Elkhorn coral

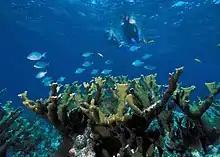
Elkhorn coral provide important reef-building services.

Like the foundation of a house, Elkhorn coral support coral reef communities. Their interwoven lattice-like branches create a variety of habitats varying in topography, which in turn, support diverse fish populations. These habitats support fish nurseries and protect fish from predators, increasing reef diversity. This elevated diversity makes the reefs more appealing to tourists, thereby increasing their economic value.